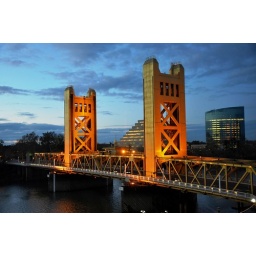
The bridge right next to the Embassy Suites Hotel in Downtown Sacramento during our road trip in December 2008